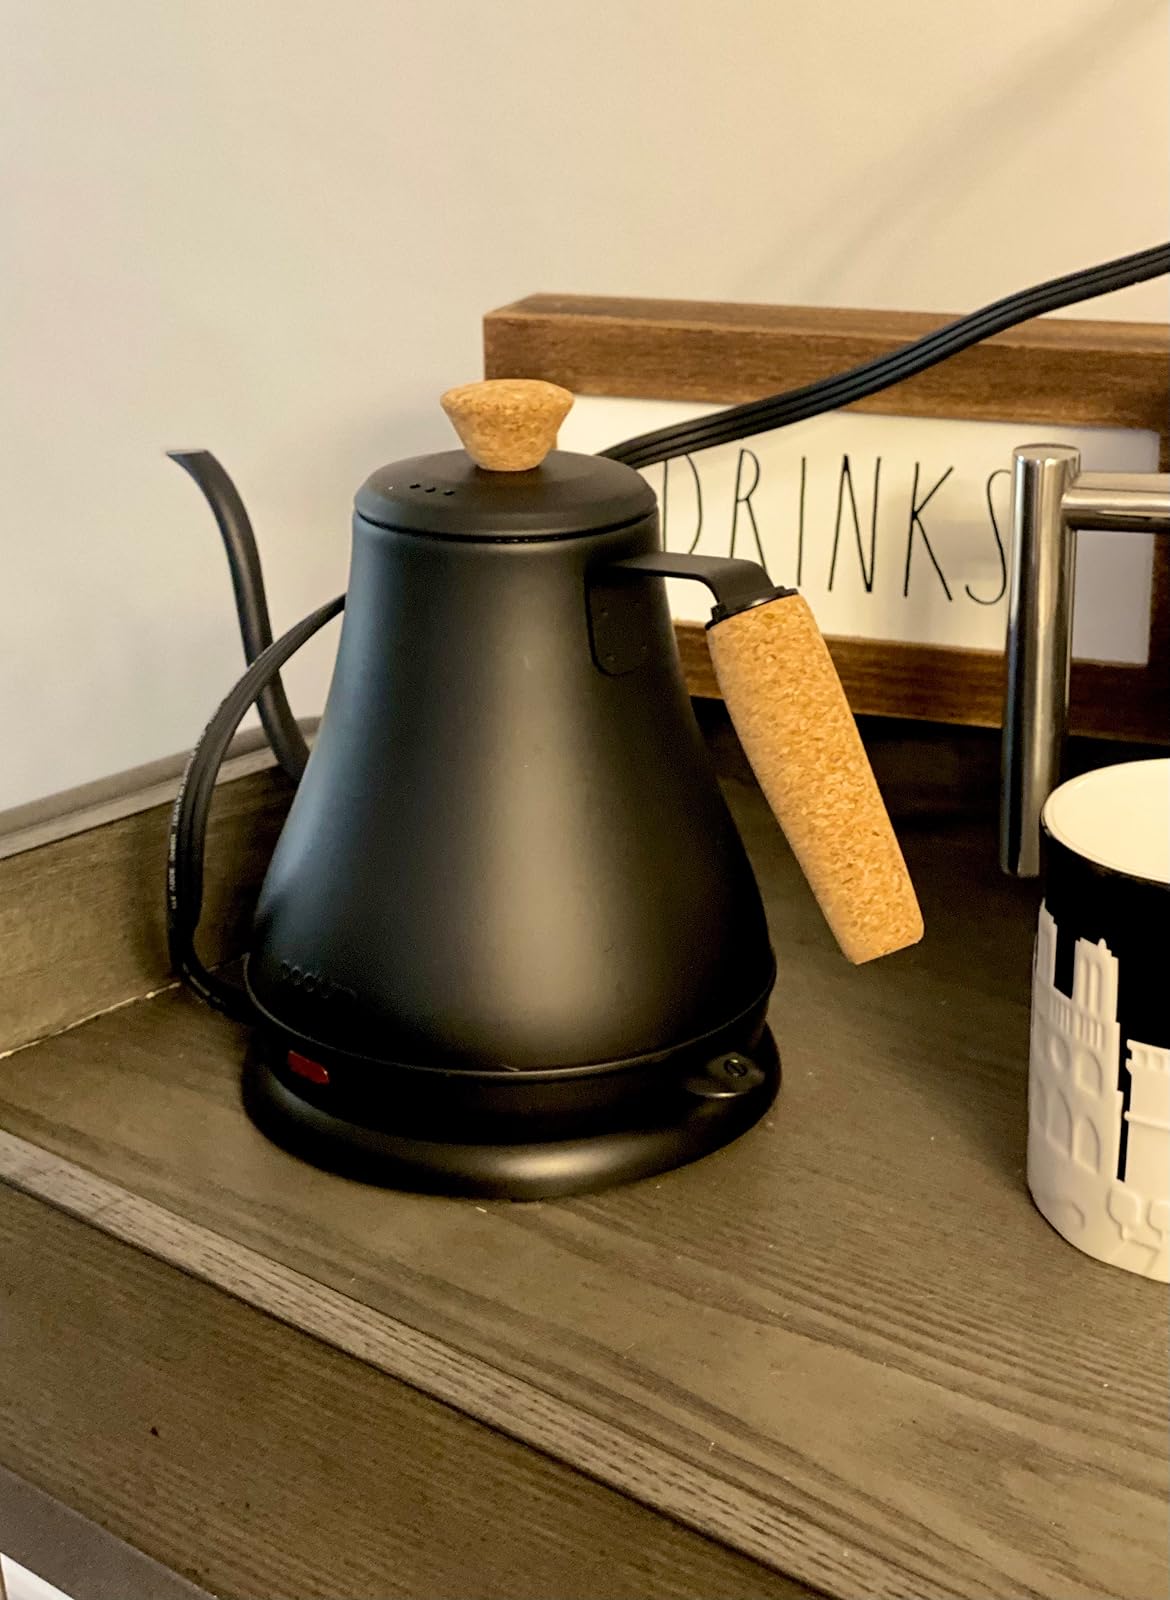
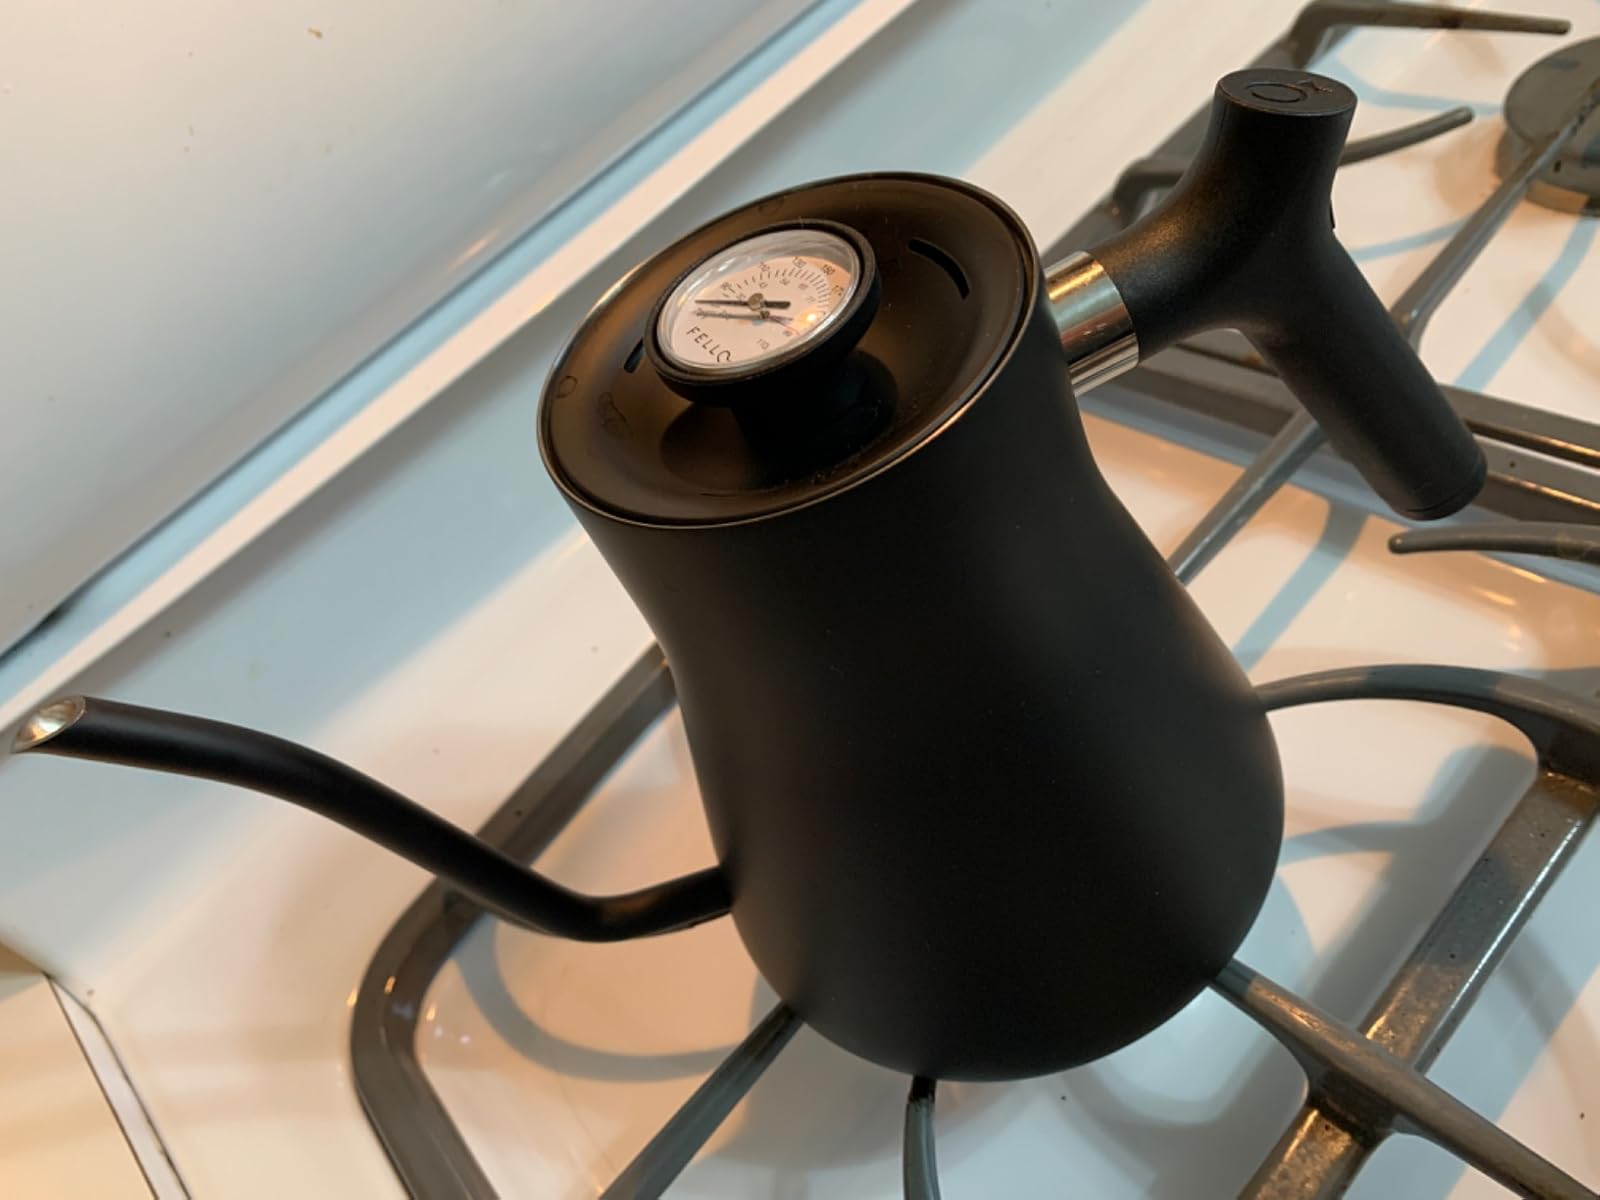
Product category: items_kettle
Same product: no